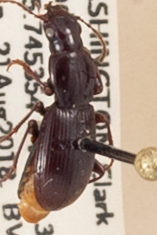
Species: Pterostichus pumilus
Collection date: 2018-08-21
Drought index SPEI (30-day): -1.85
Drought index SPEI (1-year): -0.572
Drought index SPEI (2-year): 0.71